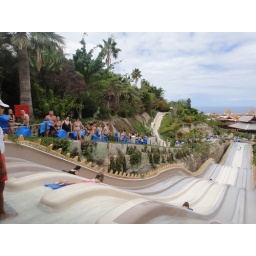
While in Tenerife we spent a day at Siam Park, Europe's largest water park -- the girls went nuts!